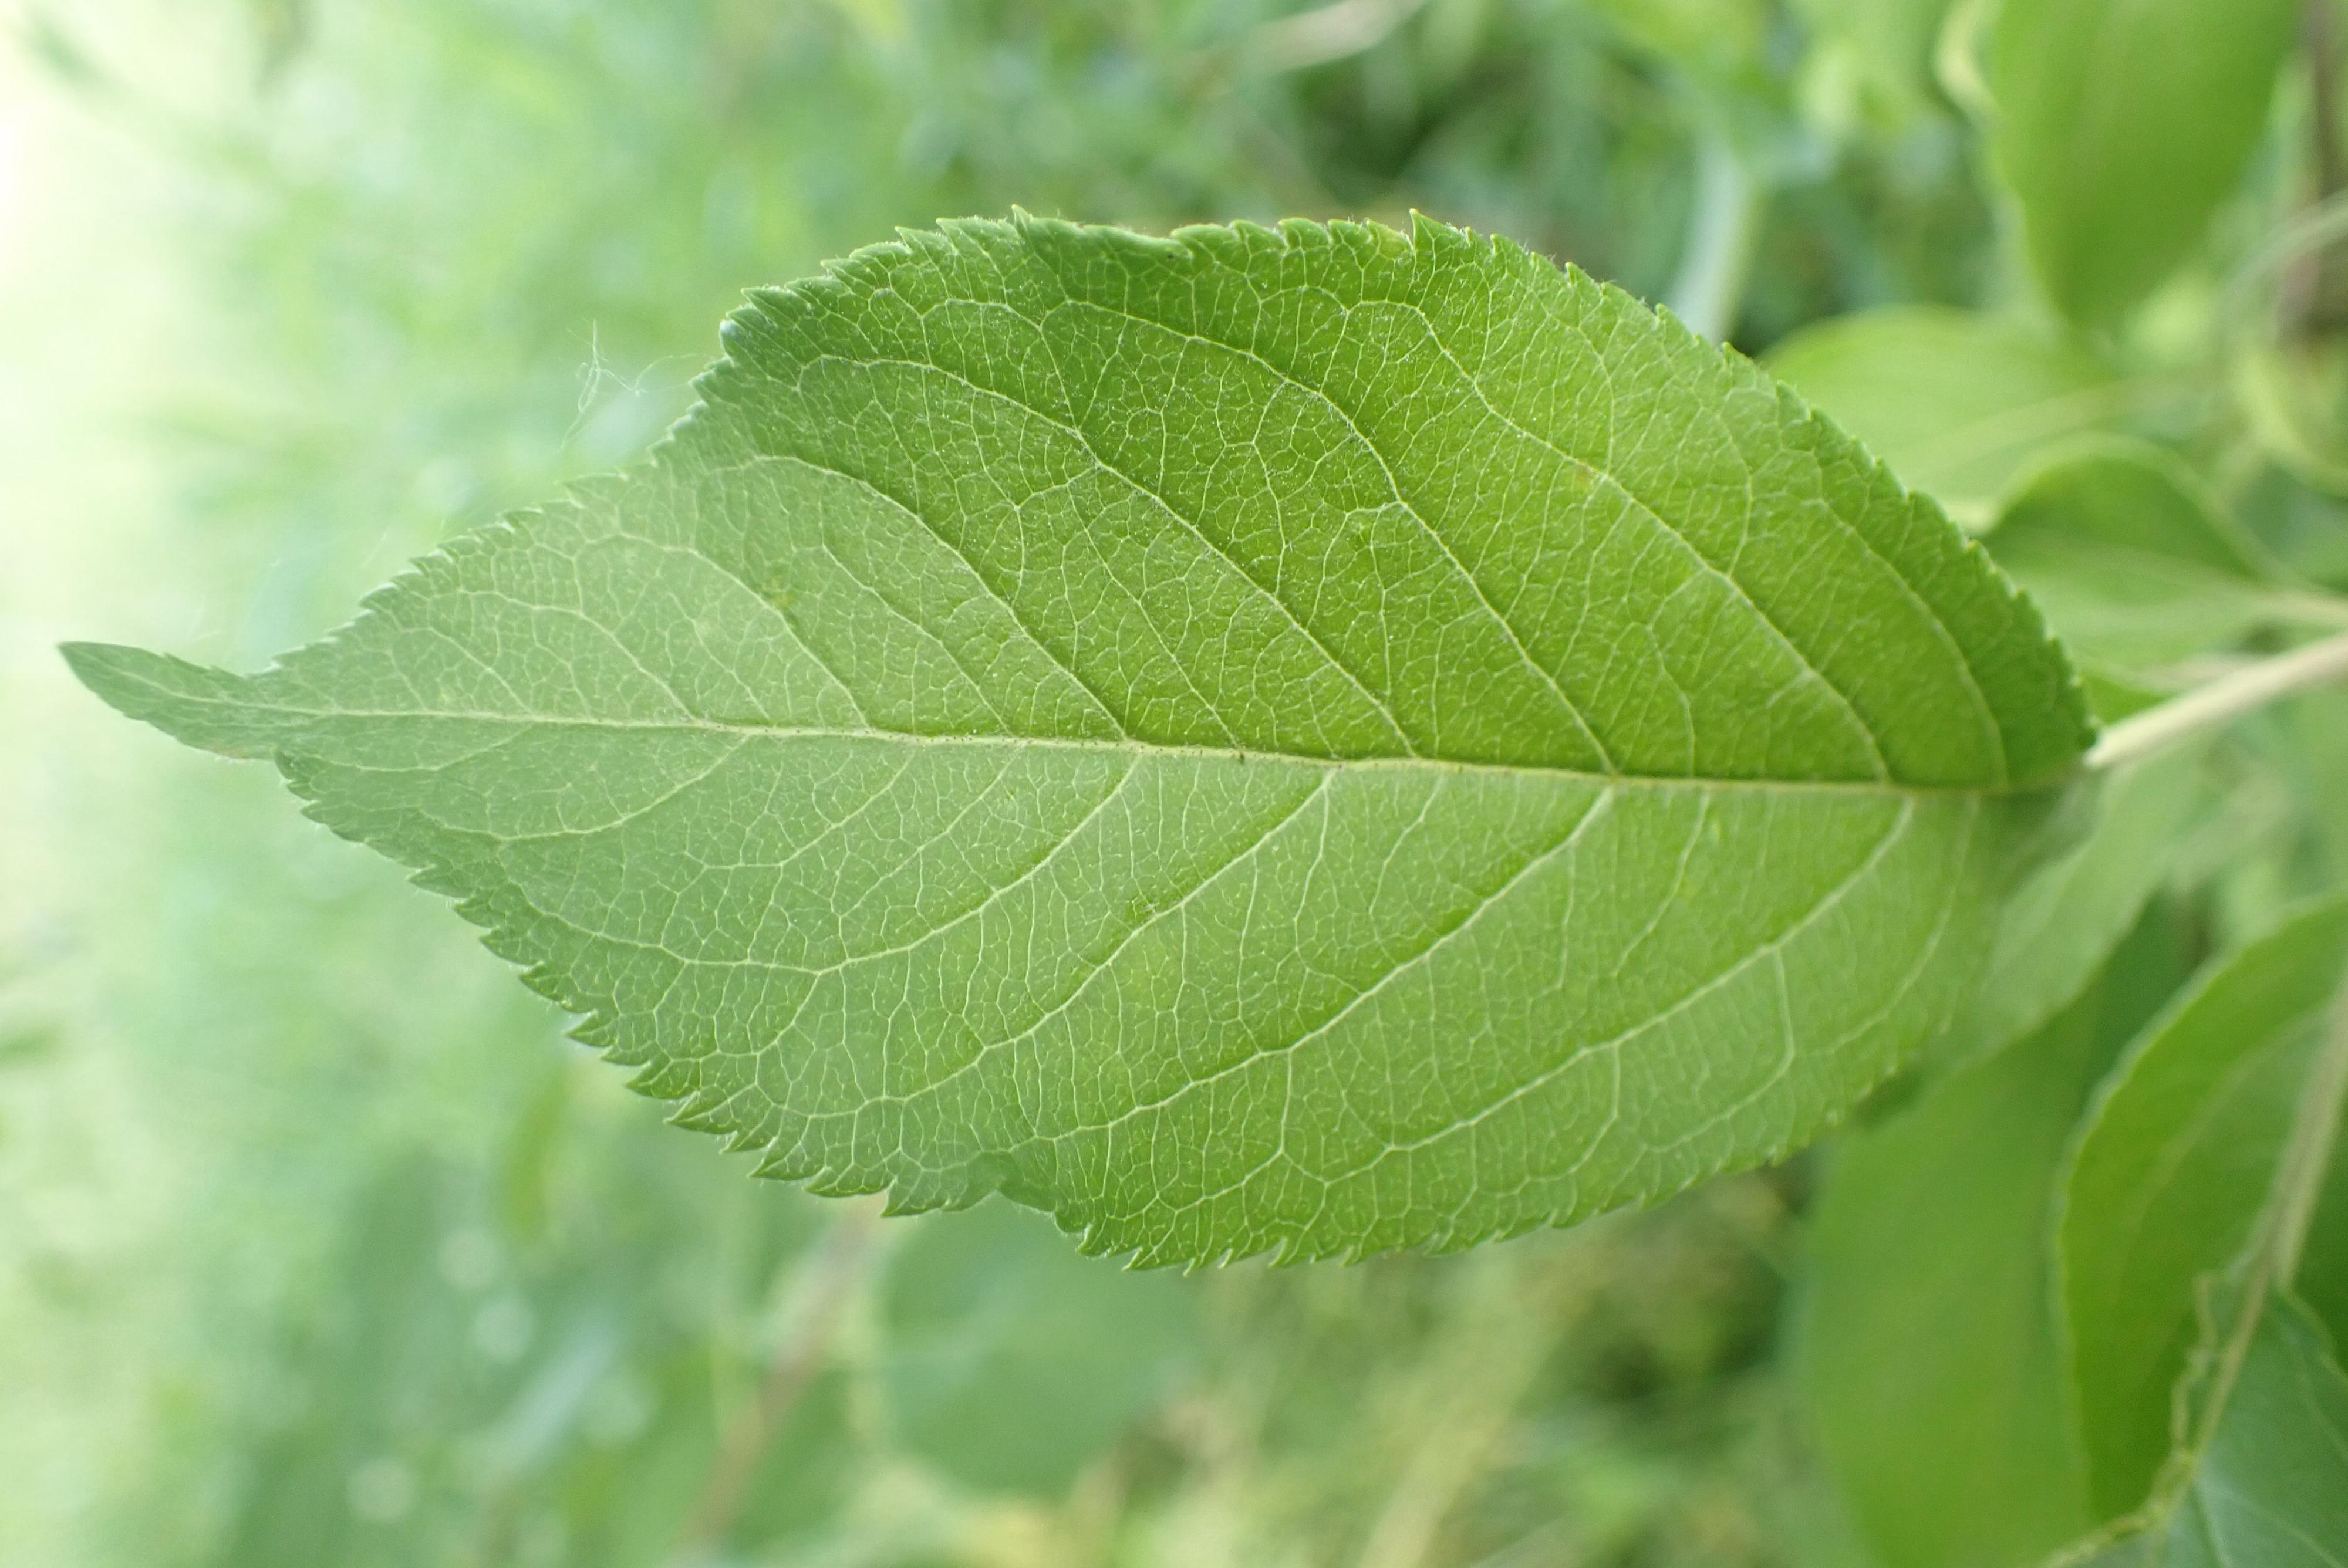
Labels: healthy